Gouache

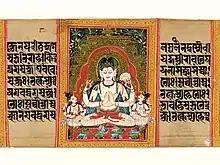
12th-century Buddhist manuscript, India

A form of gouache, with honey or tragacanth gum as a binder, was used in Ancient Egyptian painting. It was also used in European illuminated manuscripts, as well as Persian miniatures. Although they are often described as "watercolor", Persian miniatures and Mughal miniatures are predominantly examples of gouache. The term gouache, derived from the Italian "guazzo", also refers to paintings using this opaque method. "Guazzo", Italian for "mud", was originally a term applied to the early 16th-century practice of applying oil paint over a tempera base, which could give a matted effect. In the 18th century in France, the term "gouache" was applied to opaque watermedia.